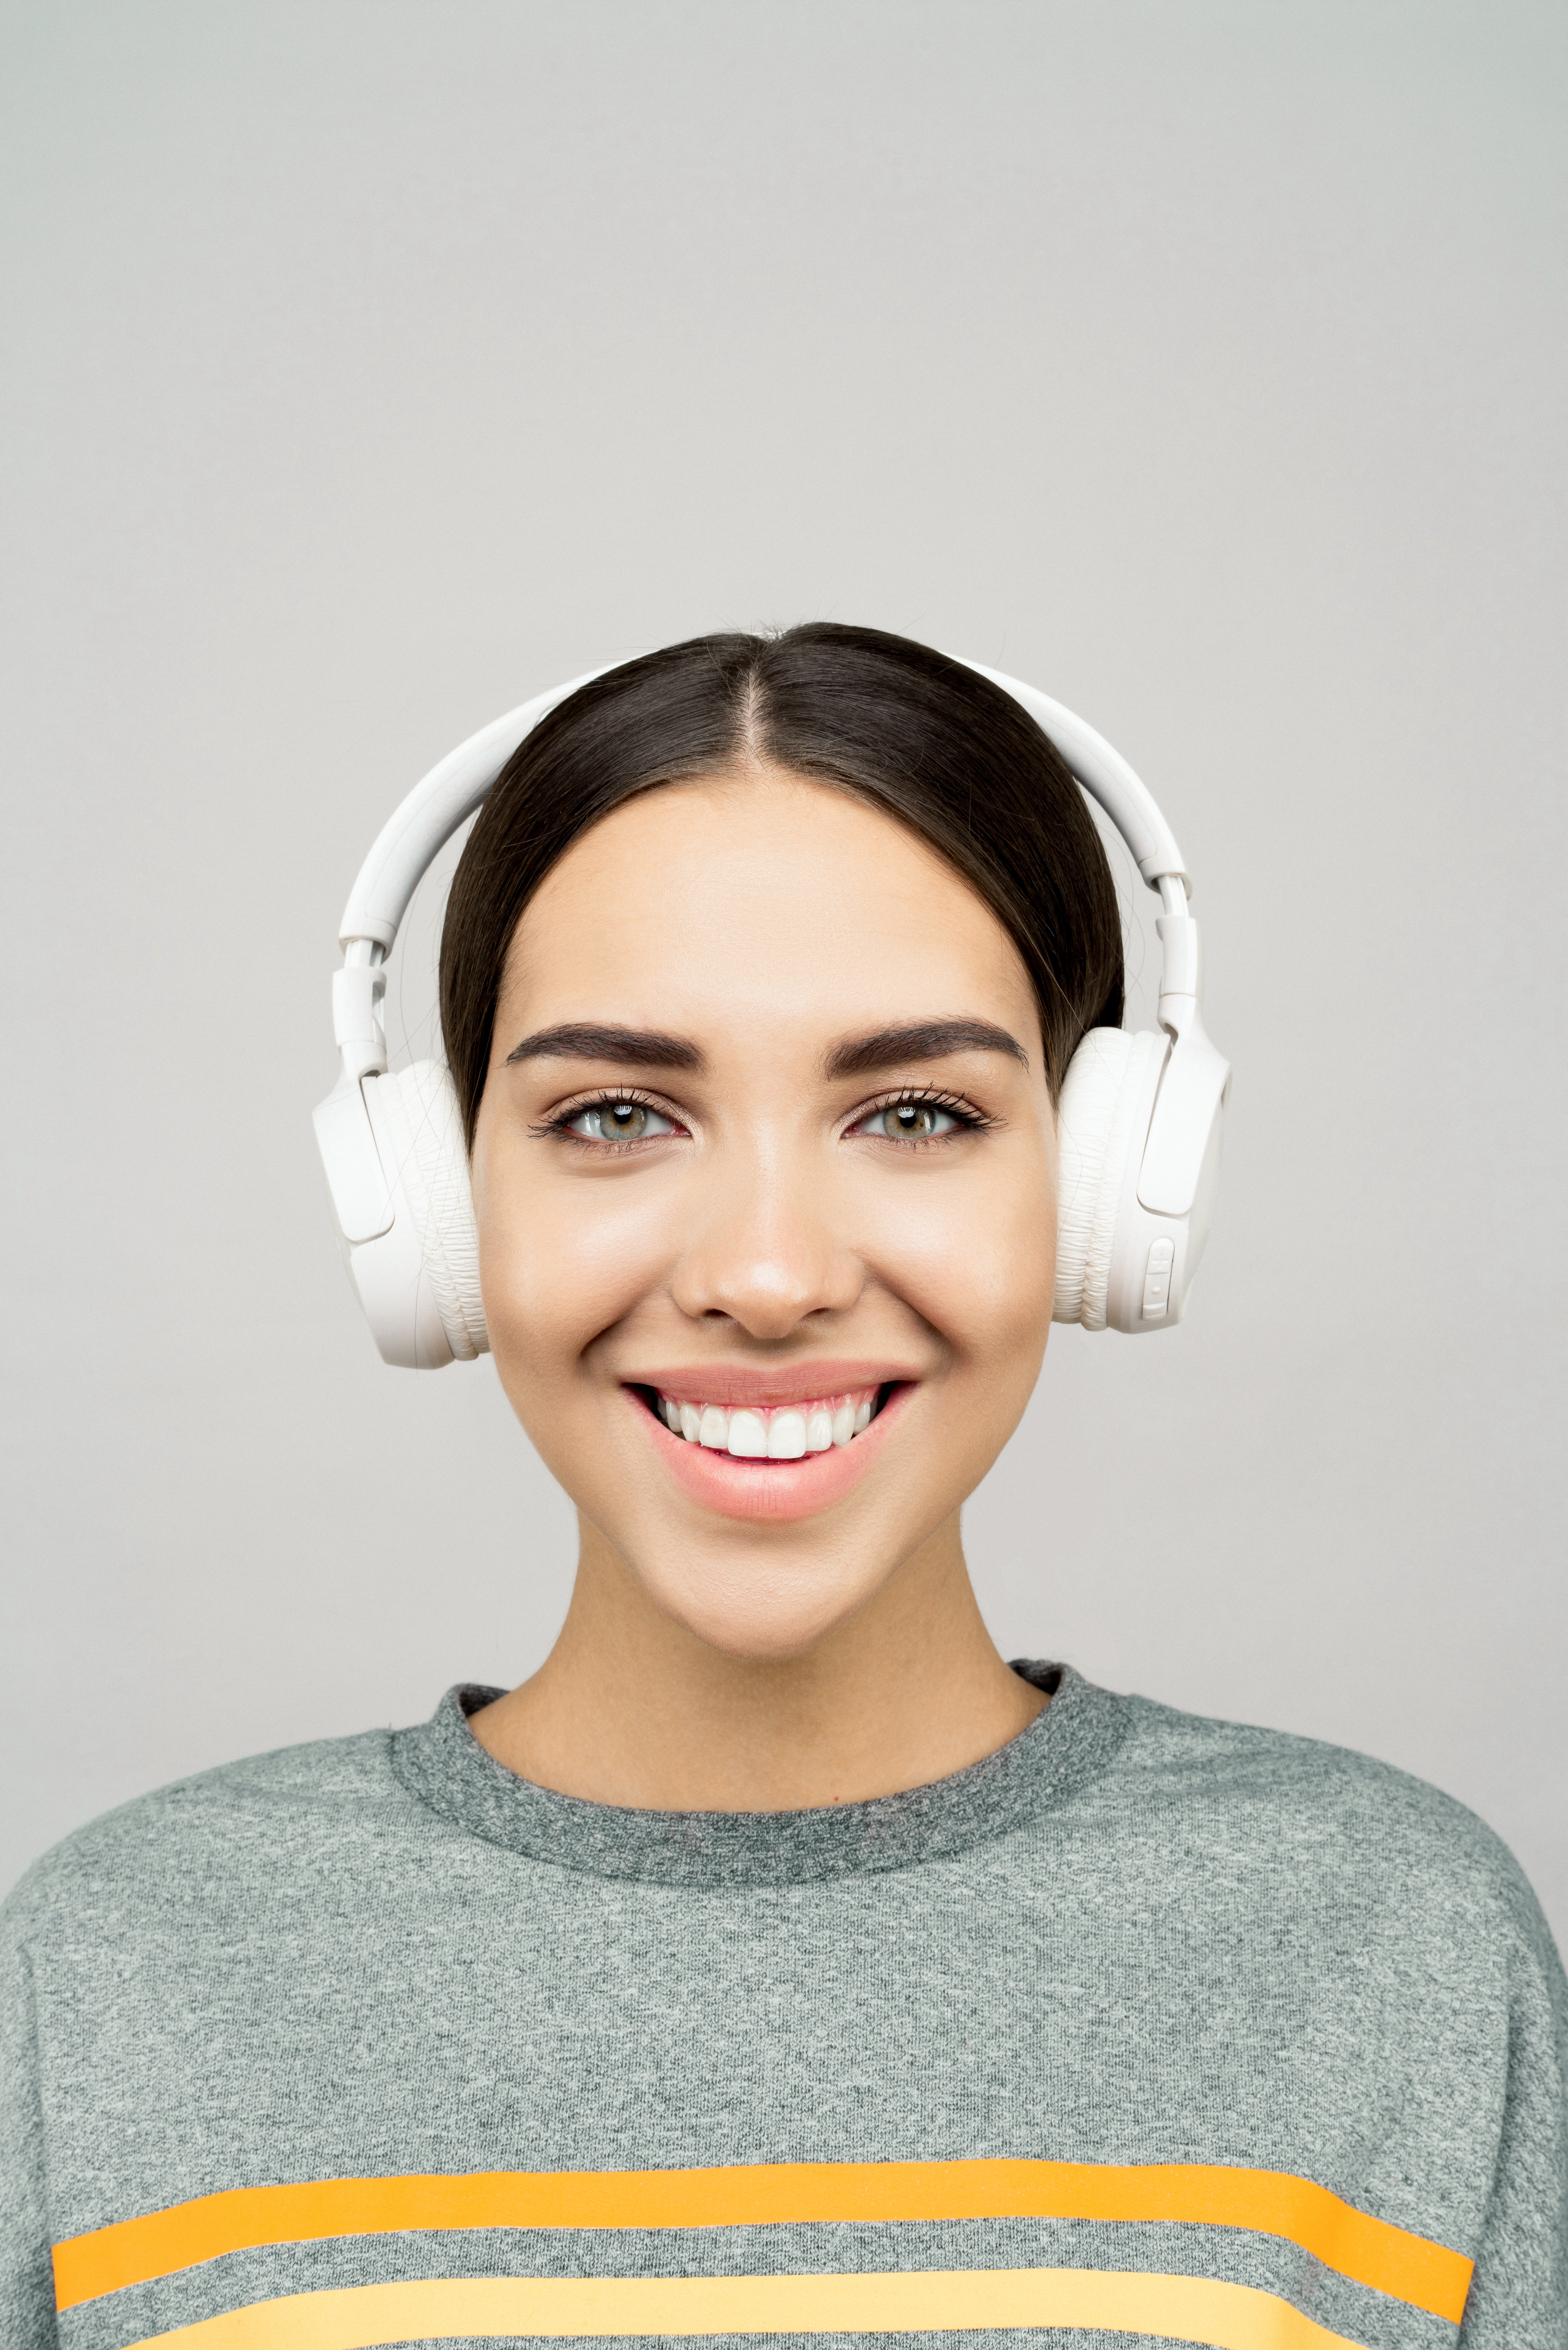
woman, face, headphones, audio equipment, ear, forehead, head, eyebrow, chin, skin, gadget, hearing, technology, electronic device, headset, temple, smile, jaw, neck, Call centre, telephone operator